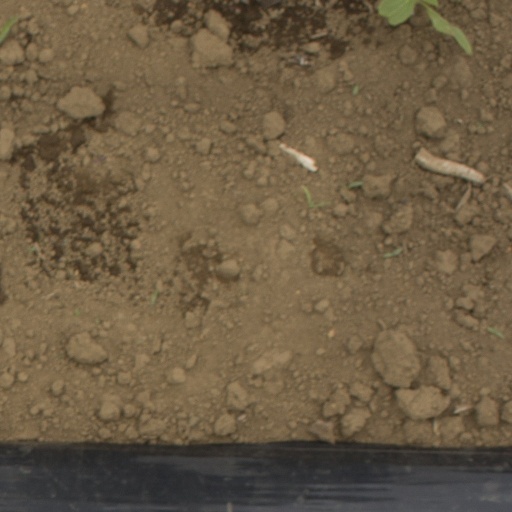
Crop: Jerusalem artichoke